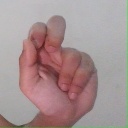
अक्षर: ढ